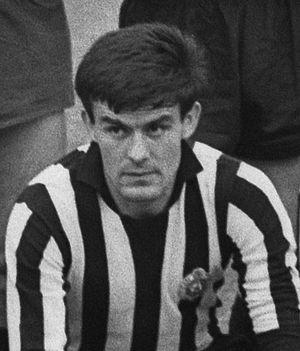
Mane Bajić ou Мане Бајић est un footballeur yougoslave des années 1960 et 1970.